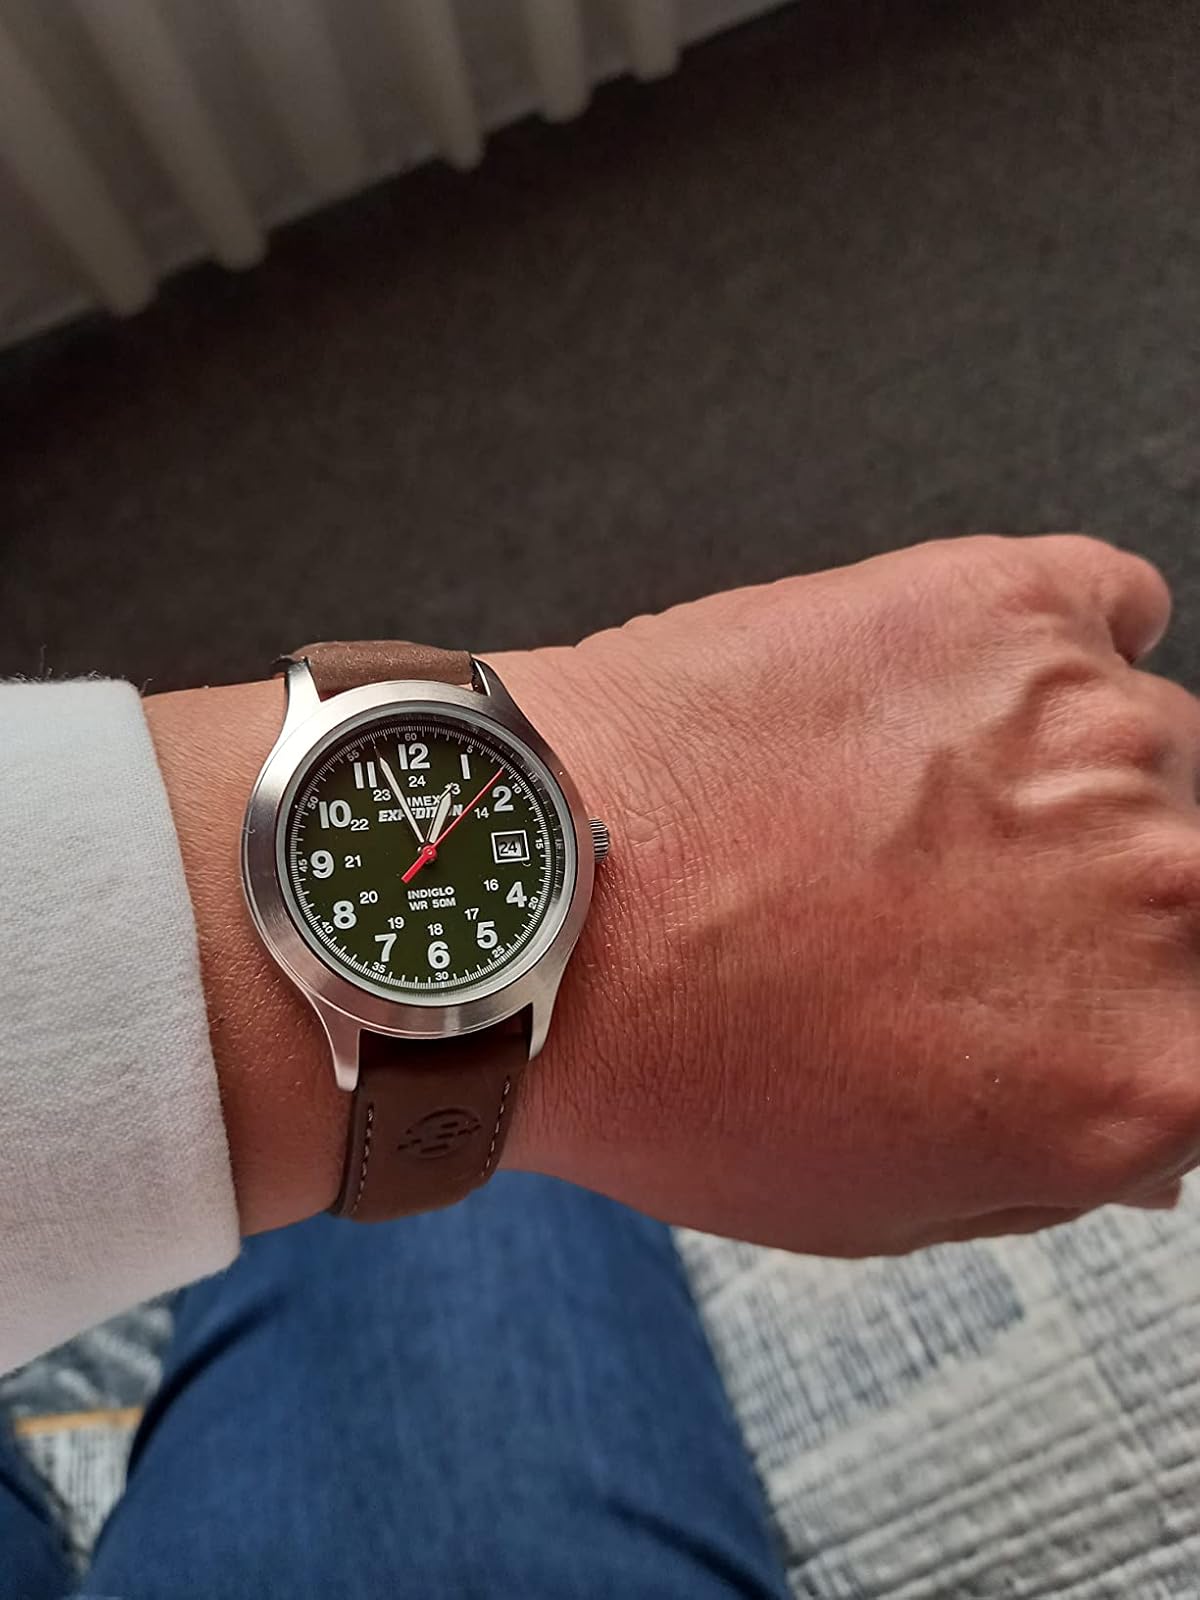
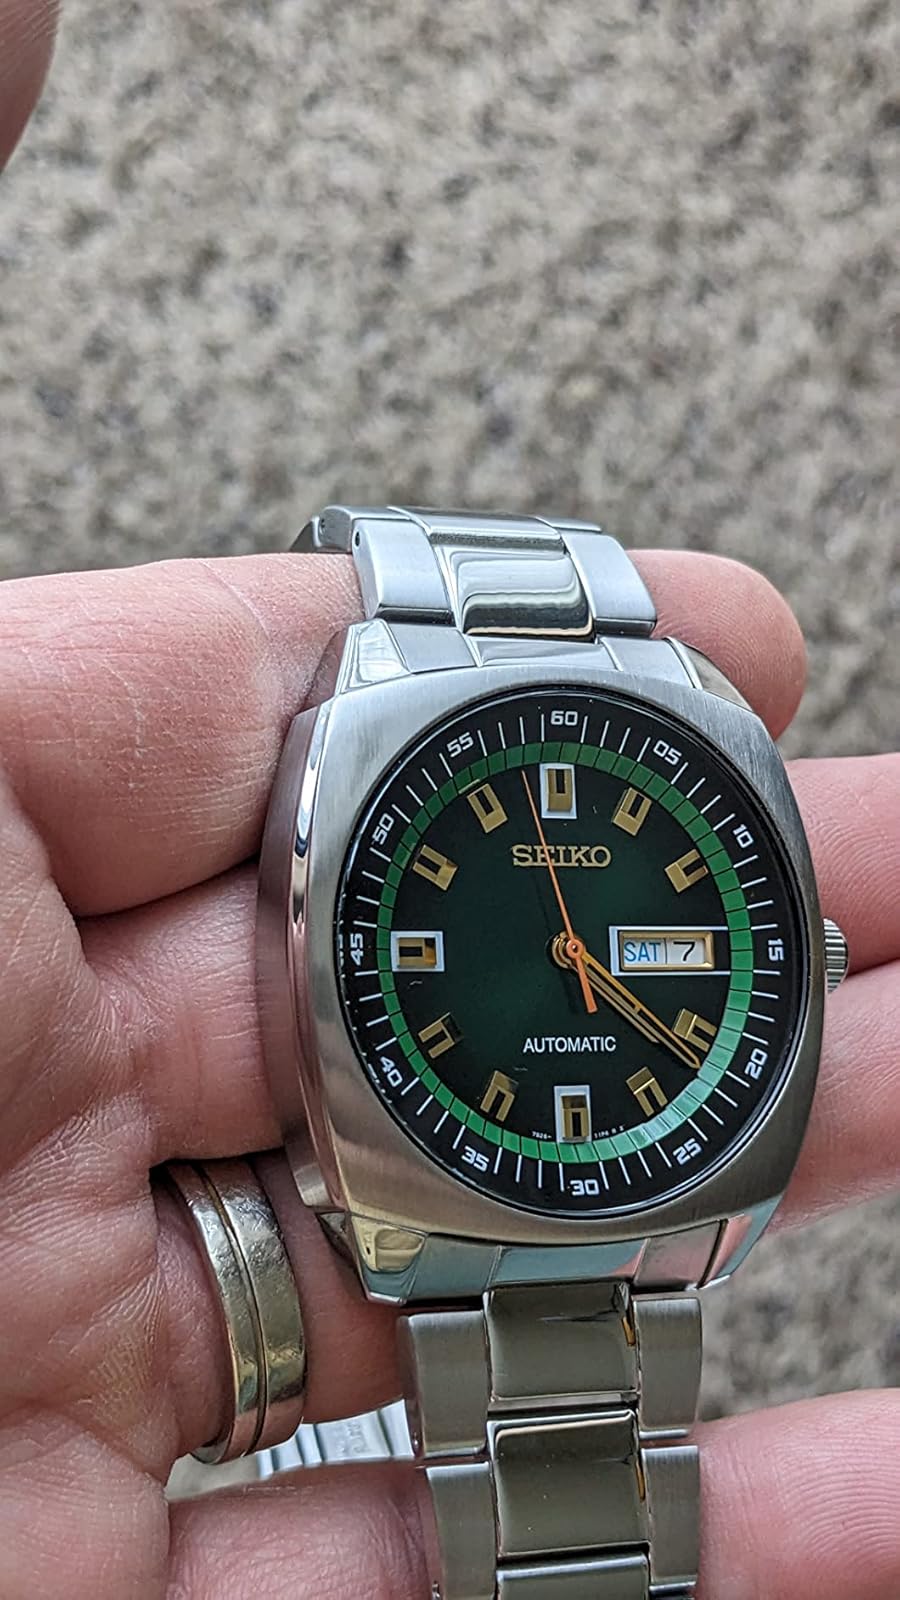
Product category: accessories_watch
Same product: no